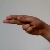
The image shows a hand gesture representing the letter 'H' in Indian Sign Language.